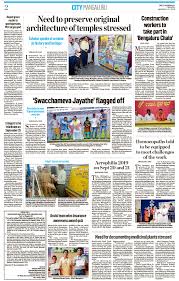
Label: paper